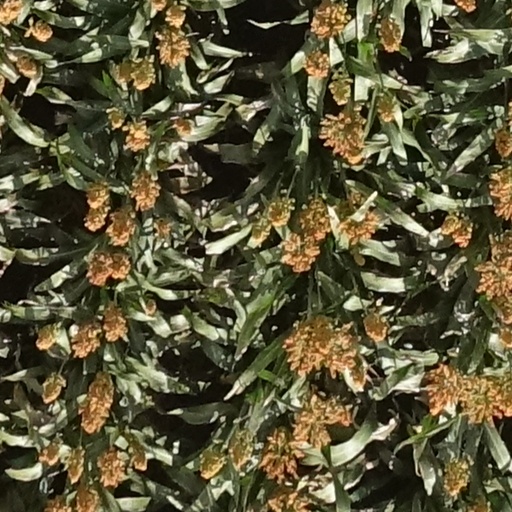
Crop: sorghum